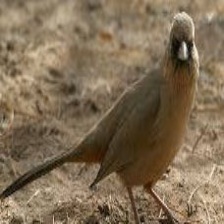
Species: ALBERTS TOWHEE
Scientific name: PIPILO ABERTI